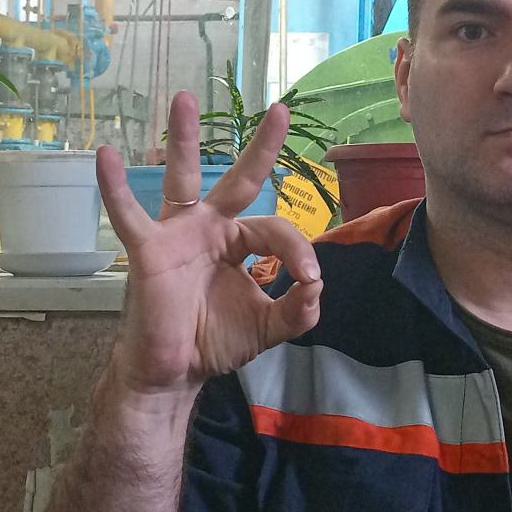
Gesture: ok